Lantana camara

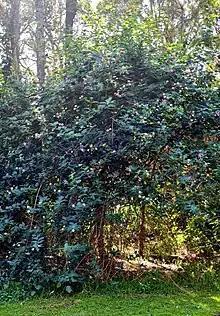
tall shrubs infesting a native woodland area in Sydney

"L. camara" is listed in the IUCN's "List of the world's 100 worst invasive species". "L. camara" is considered to be a weed in large areas of the Paleotropics where it has established itself. In agricultural areas or secondary forests it can become the dominant understorey shrub, crowding out other native species and reducing biodiversity. The formation of dense thickets of "L. camara" can significantly slow down the regeneration of forests by preventing the growth of new trees.